Erval Grande

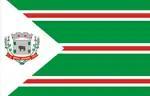
Flag of Erval Grande.

Erval Grande is a municipality in the state of Rio Grande do Sul, Brazil. As of 2020, the estimated population was 4,819.